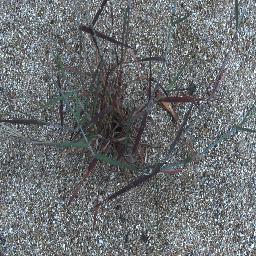
Label: negative